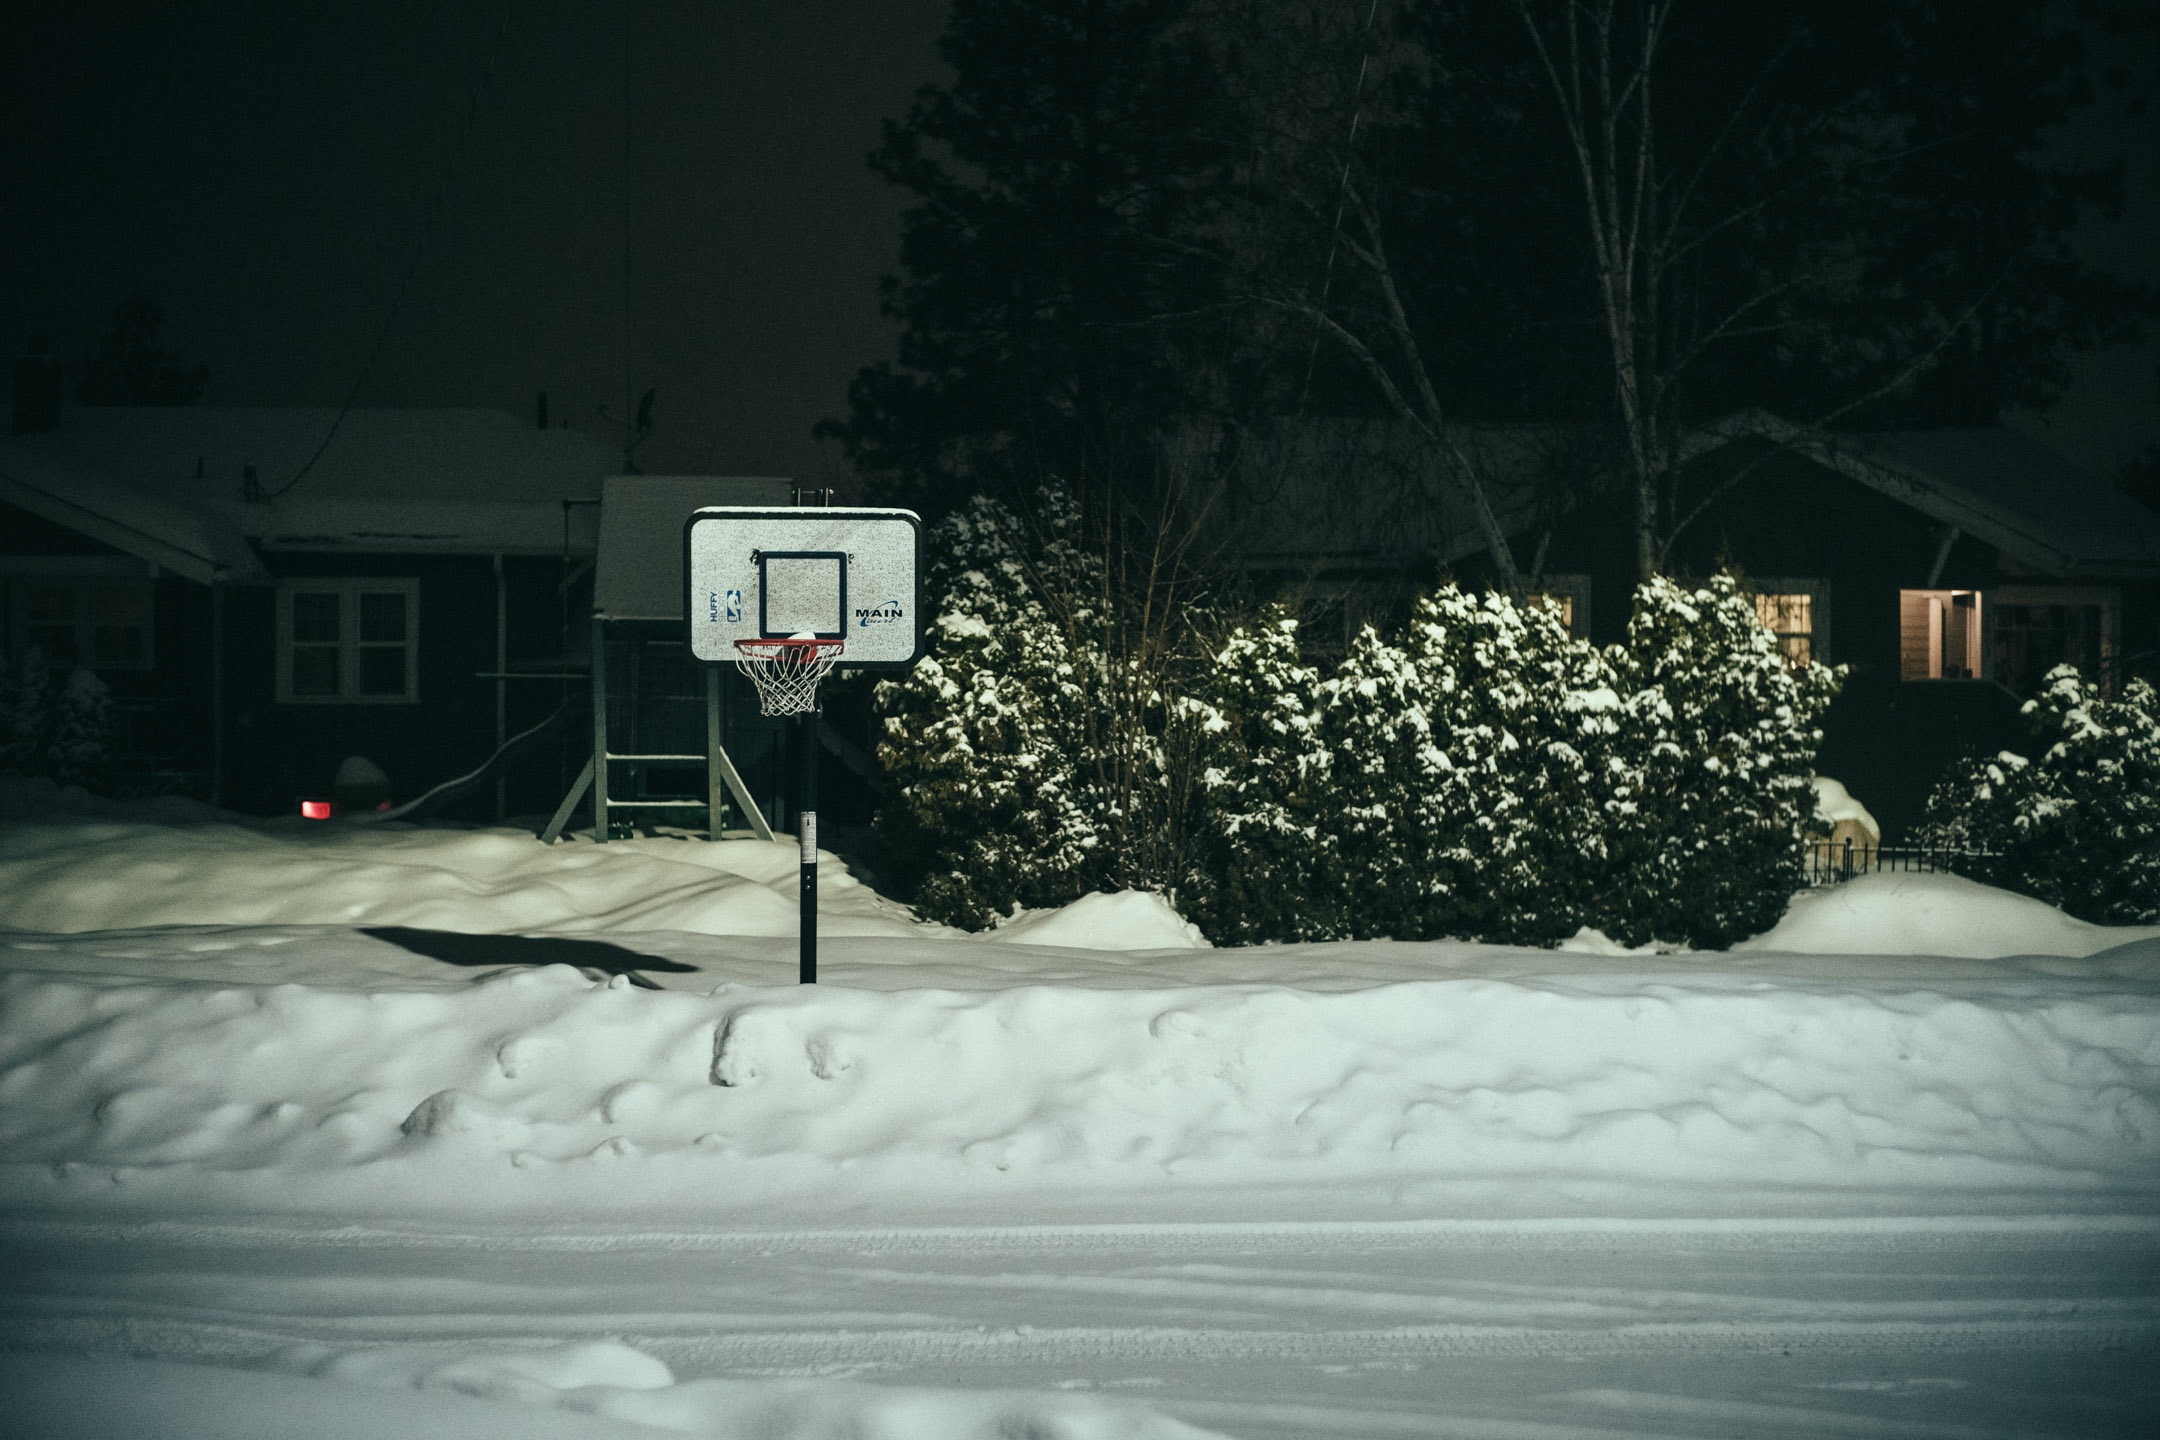
snow, winter, light, white, night, weather, darkness, season, blizzard, freezing